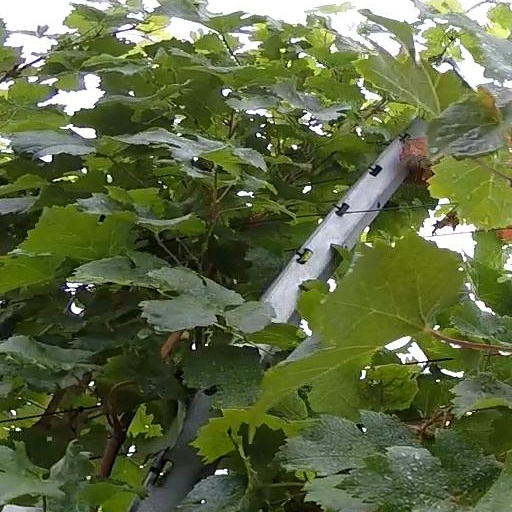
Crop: grape